Royal New Brunswick Regiment

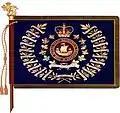
Pre-2024 regimental colour

The regiment also carries two battle honours from the War of 1812 in commemoration of the New Brunswick Fencible Infantry (104th Regiment of Foot) which was recruited in New Brunswick and served during that conflict.